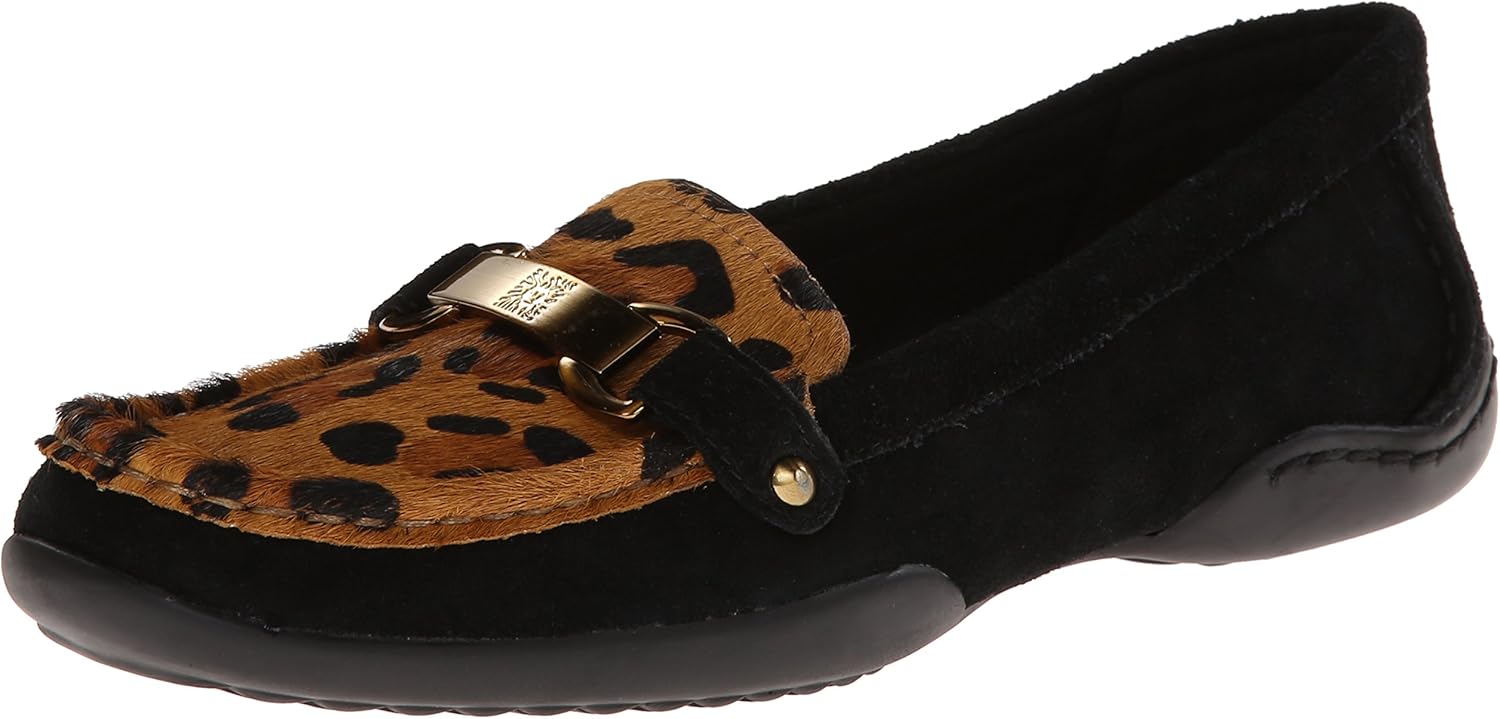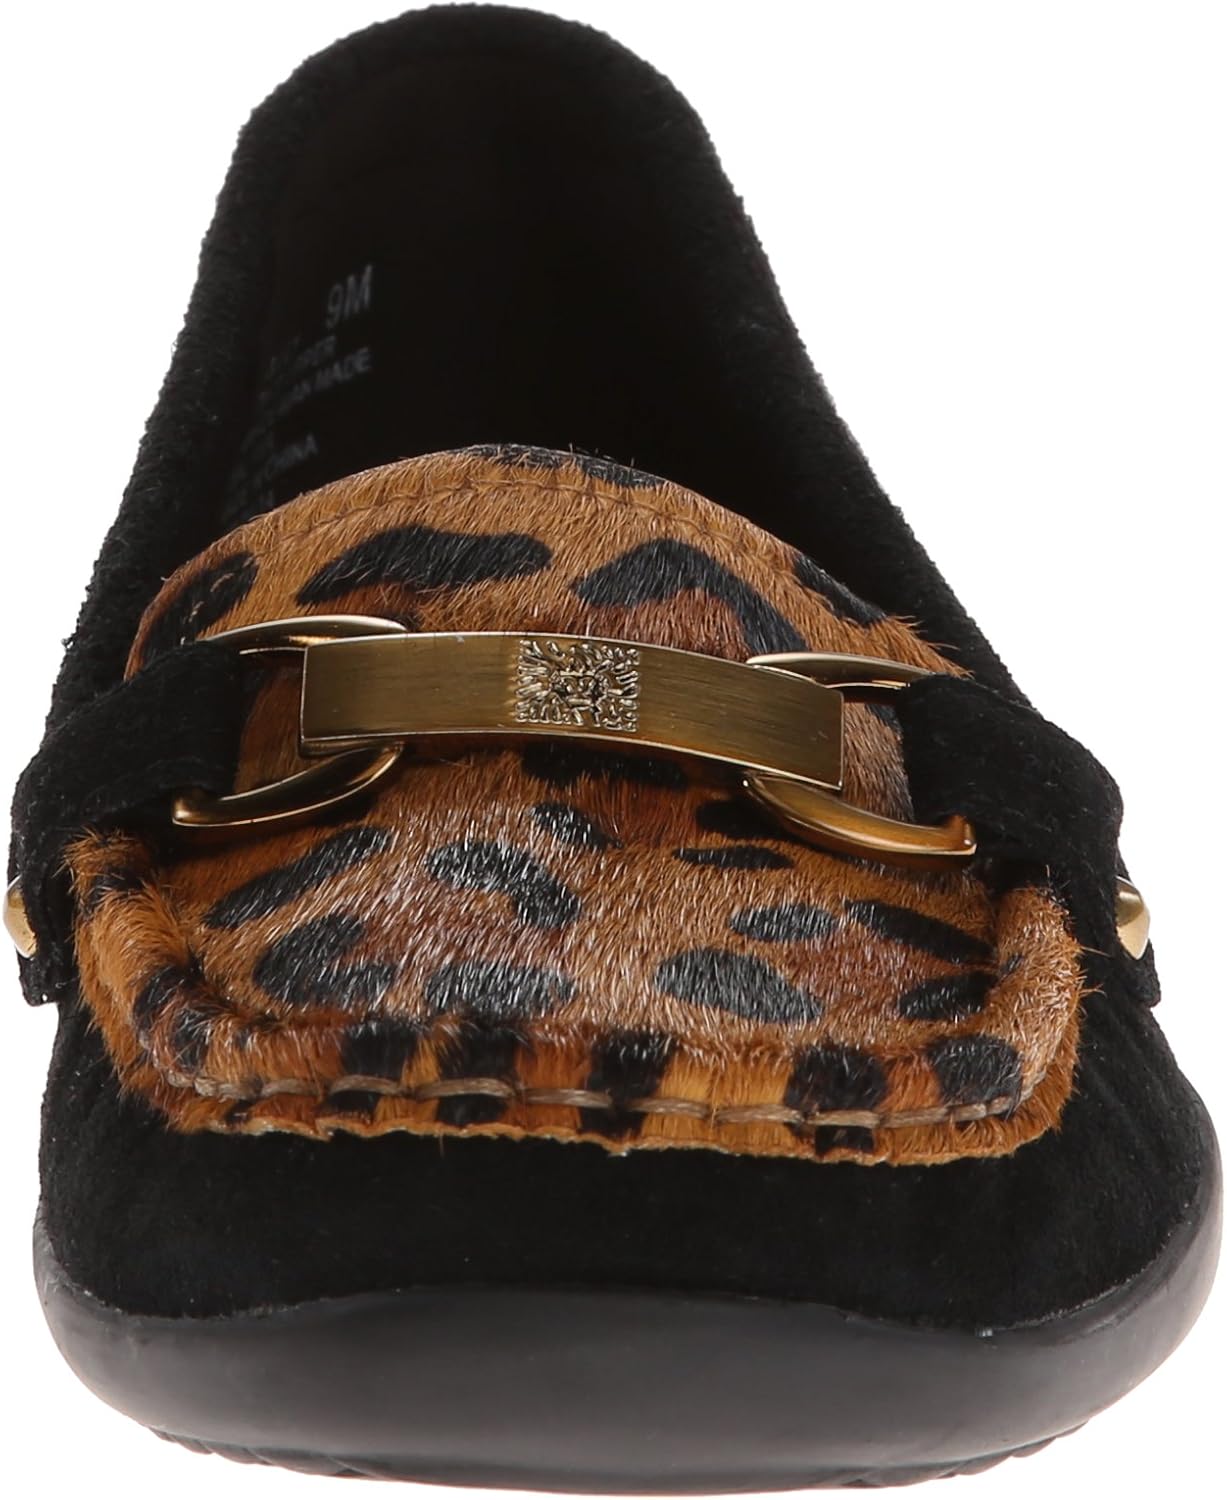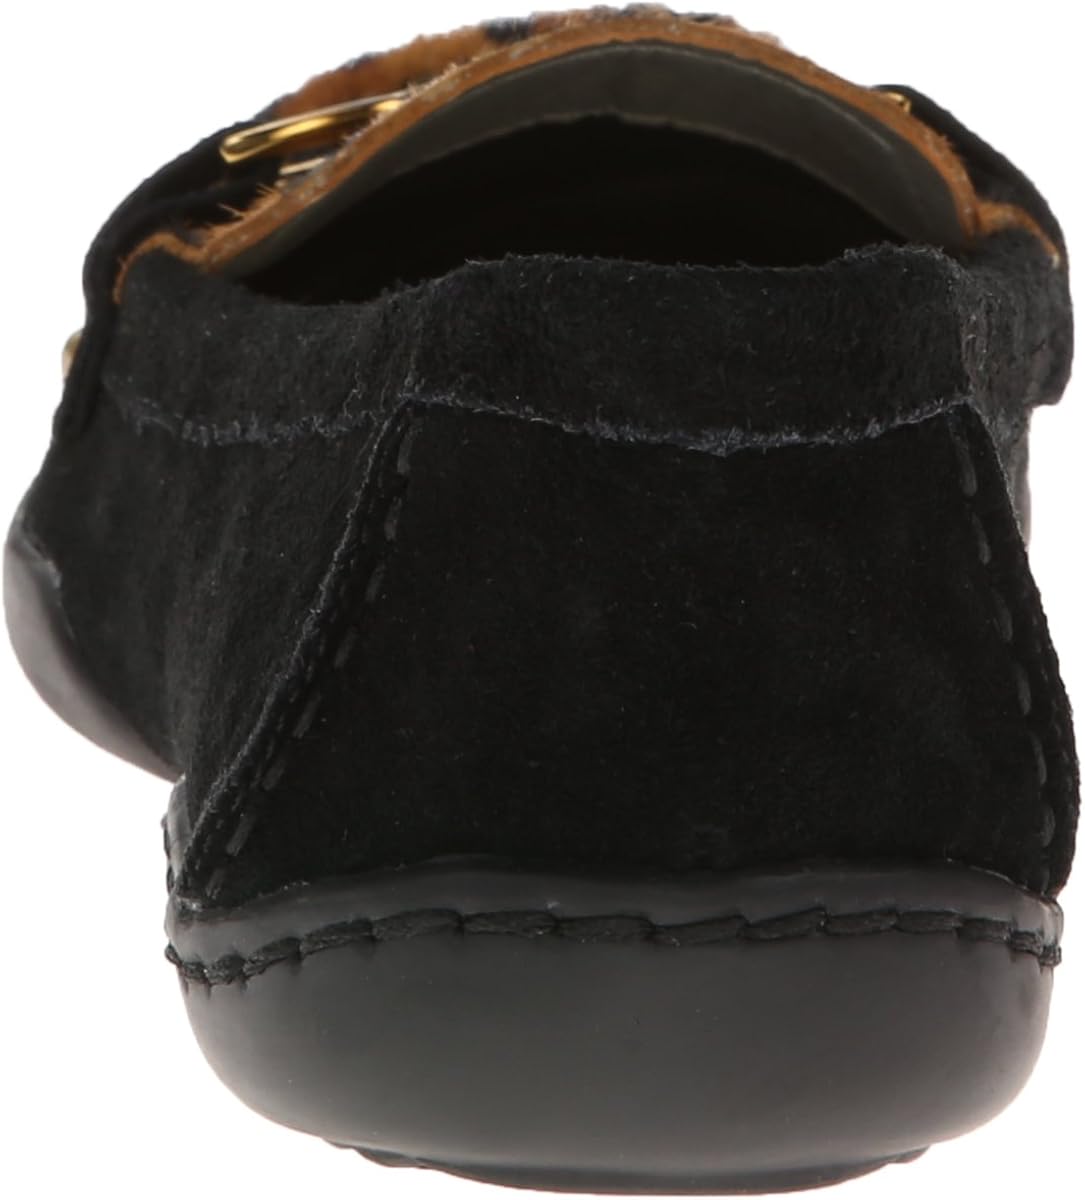
AK Anne Klein Women's Cailley Suede Slip-On Loafer
Category: AMAZON FASHION
AK Anne Klein offers an impressive footwear collection offering unparalleled variety in an extensive range of sizes, colors, and styles that give each shoe a unique style and character. AK Anne Klein footwear provides fashion, quality, and comfort at an affordable price point that's perfect for every modern woman's lifestyle.
Features: 100% Suede | Imported | synthetic sole | Anne Klein iflex technology allows for a flexible fit that can bend up to 90 degrees | ET on the move with these suave loafers from Anne Klein | Easy slip-on construction | Lightly padded insole